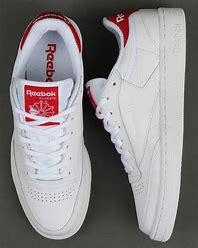
Brand: Reebok
Model: Club C 85